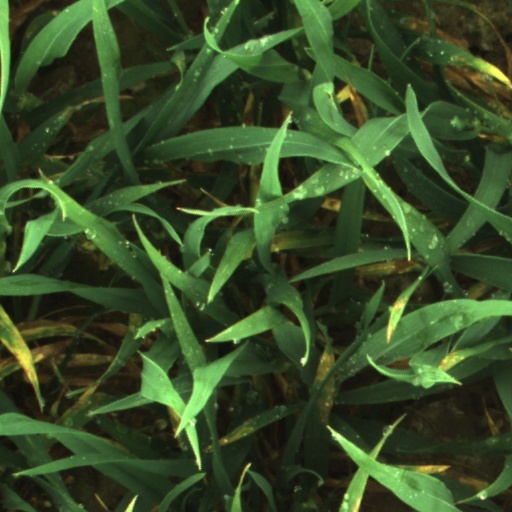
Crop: wheat